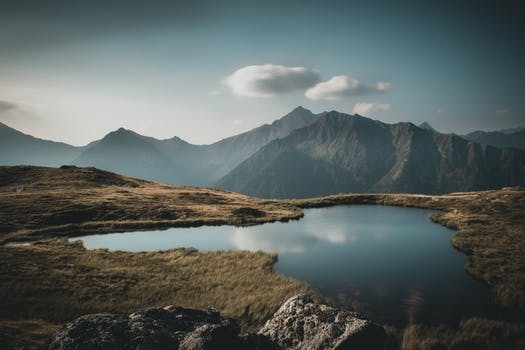
Label: No Watermark